Mirjana Karanović

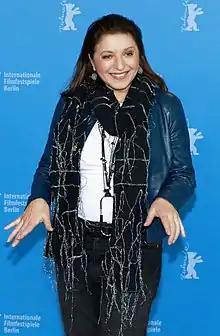
Mirjana Karanović at 2017 Berlinale

Mirjana Karanović (born 28 January 1957) is a Serbian actress, film director and screenwriter. Considered one of the best Serbian and Yugoslavian actresses of all time, she is probably the best known for her performance in her debut film "Petria's Wreath" ("Petrijin venac"), as well as for her frequent collaborations with film directors Emir Kusturica and Jasmila Žbanić. Karanović received international acclaim and a nomination for European Film Award for Best Actress for her role in Žbanić's "Grbavica".